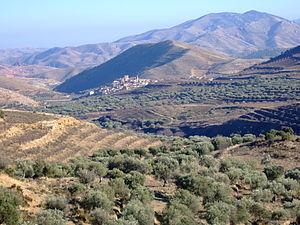
Sestrica est une commune d’Espagne, dans la province de Saragosse, communauté autonome d'Aragon, de la comarque de Aranda.